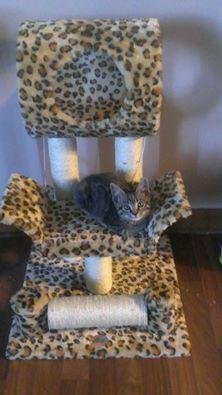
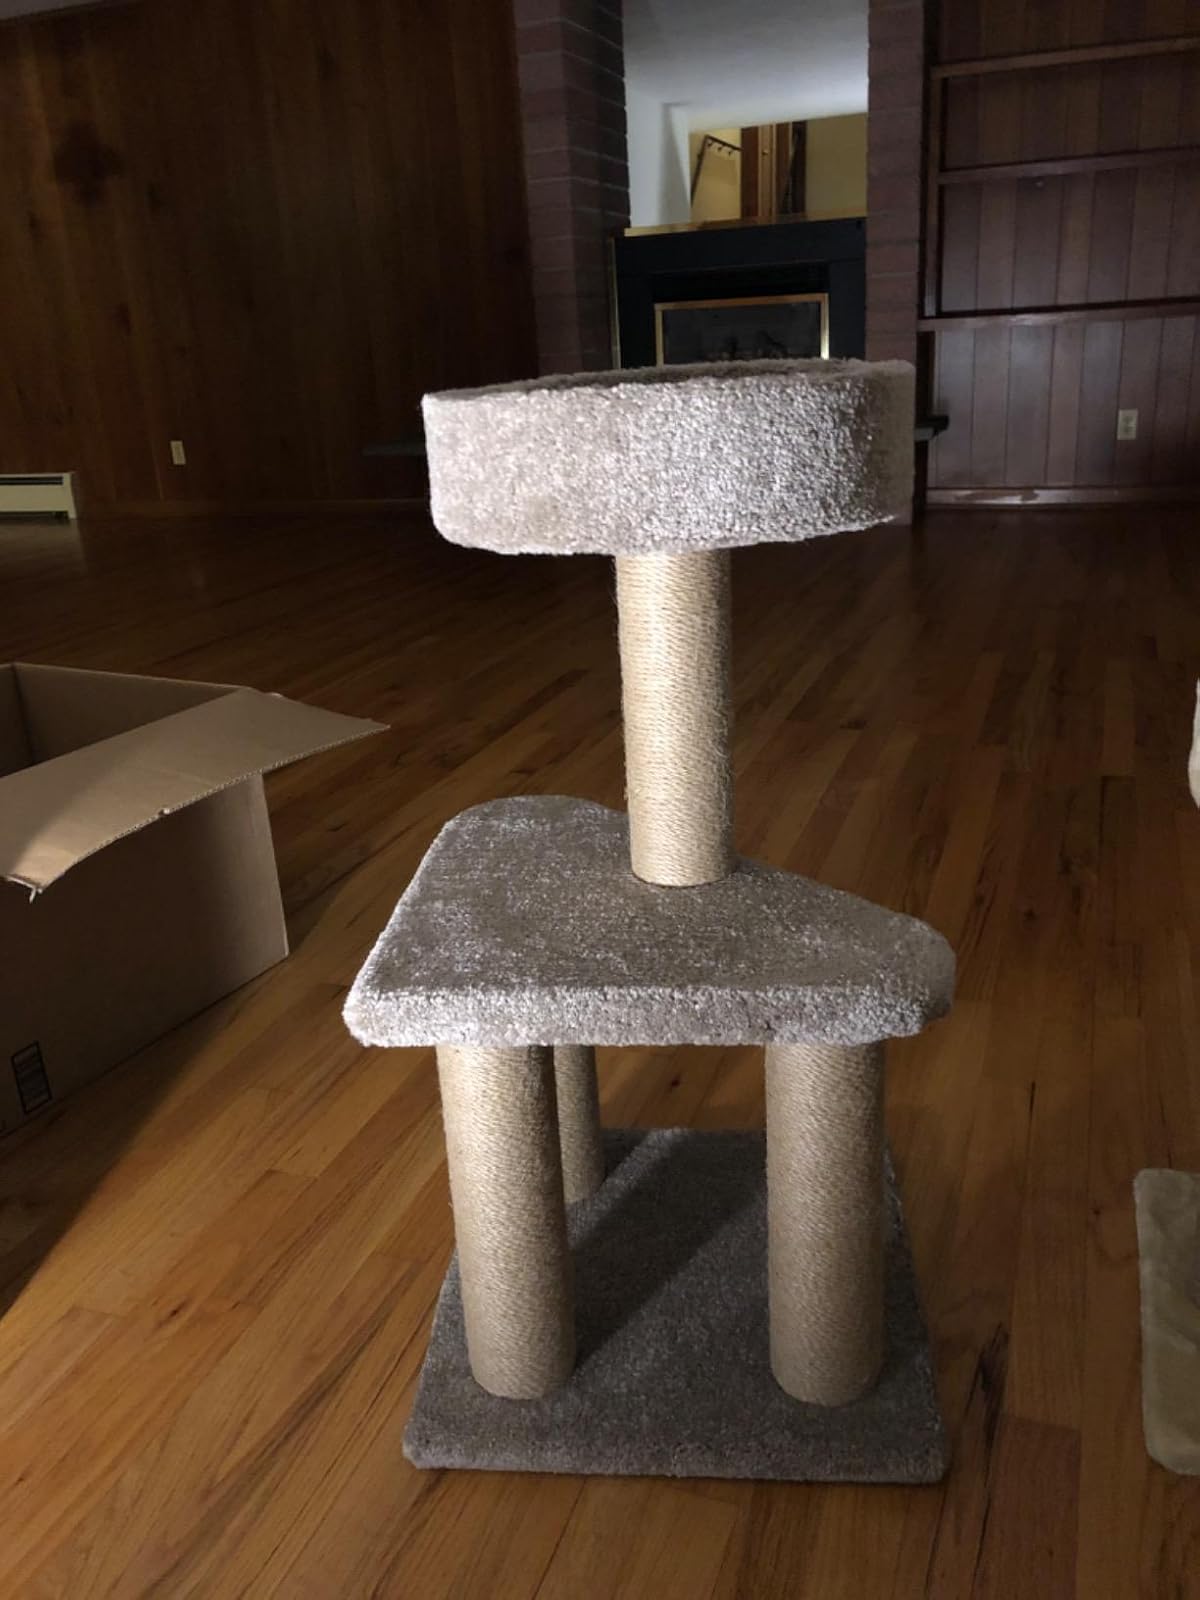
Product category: items_cat tree
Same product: no